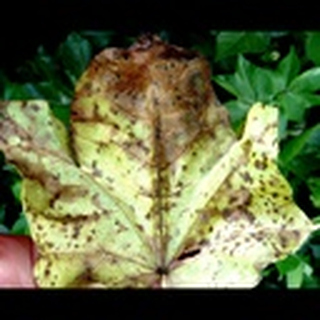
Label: cotton_bacterial_blight